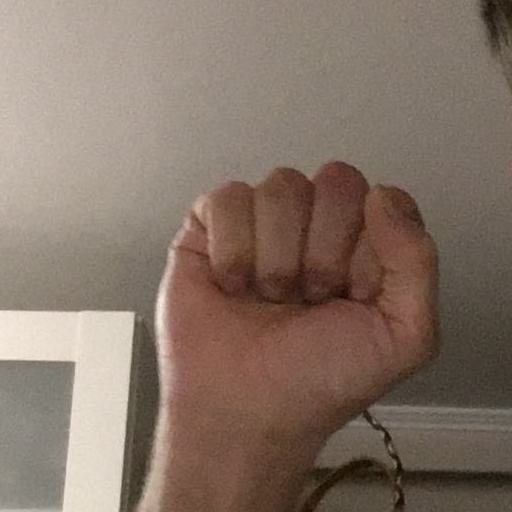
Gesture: fist